Namibian Defence Force

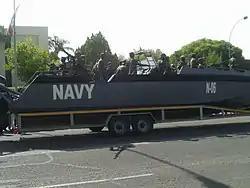
Marines on an interceptor

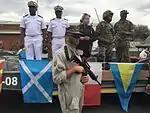
Navy servicemen and servicewoman

The Chief of the Defence Force (Namibia) is always a commissioned three star General/Air/Flag Officer from the officer corps. The first chief of the NDF was Lieutenant-General Dimo Hamaambo. He was previously the leader of PLAN. Lieutenant-General Solomon Huwala replaced Hamaambo as Chief of the NDF on Hamaambo's retirement. After Lieutenant-General Huwala retired in October 2006, Lieutenant General Martin Shalli headed the NDF.